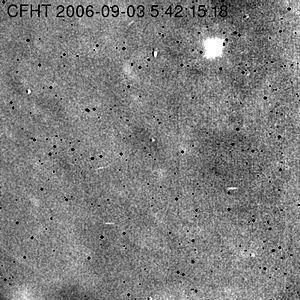
Cet article recense les objets artificiels abandonnés à la surface de la Lune à l'issue des missions sur le sol lunaire ou qui se sont écrasés volontairement ou non à la fin de leur mission ou à la suite d'une erreur de conception.
SMART-1 est une sonde spatiale de l'Agence spatiale européenne propulsée par un moteur ionique alimenté par des panneaux solaires. Sa mission s'est déroulée du 27 septembre 2003 au 3 septembre 2006. Il s'agit d'un démonstrateur technologique construit par l'Agence spatiale européenne avec l'objectif de mettre au point des sondes spatiales plus petites et moins coûteuses que celles développées jusque-là par l'agence spatiale.